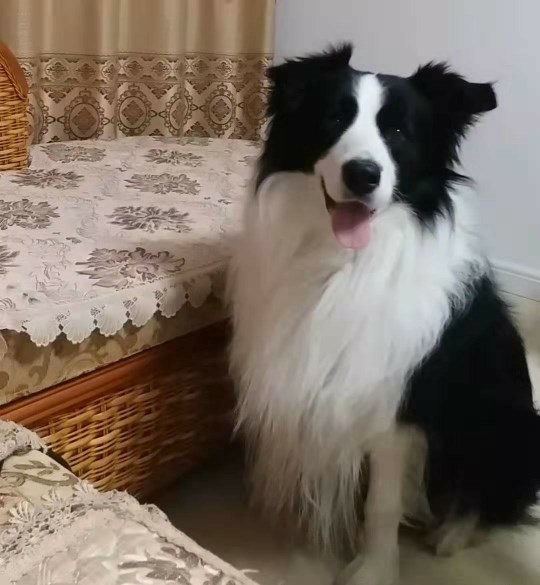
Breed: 2594-n000109-Border_collie